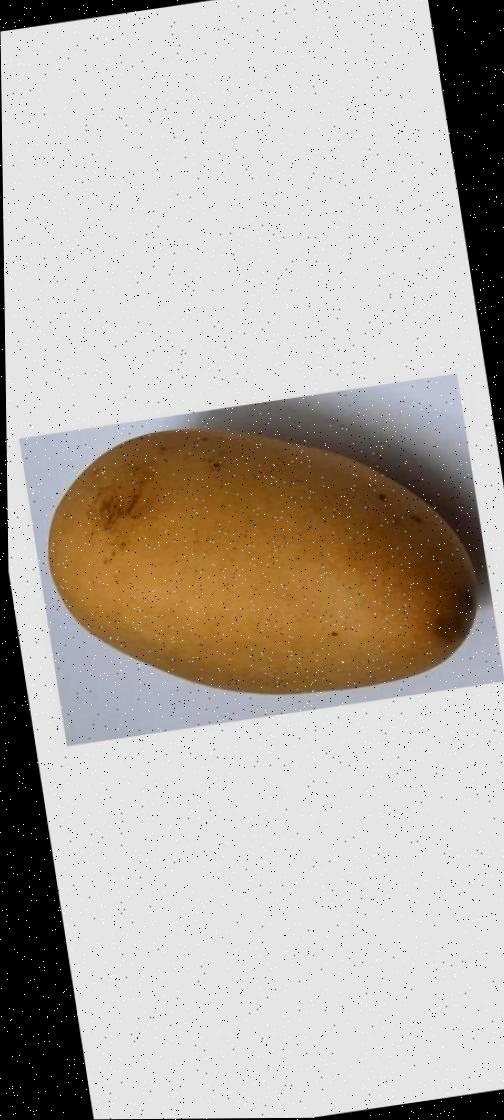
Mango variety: Katimon